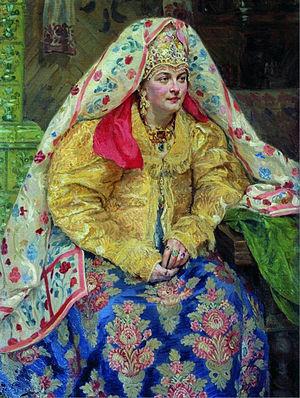
Ivan Koulikov, né le 1ᵉʳ avril 1875 à Mourom et mort le 15 décembre 1941 à Mourom, est un peintre russe, portraitiste, peintre de la vie quotidienne.